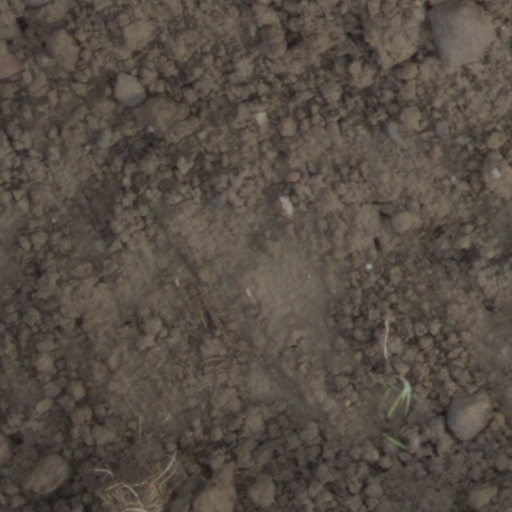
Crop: wheat